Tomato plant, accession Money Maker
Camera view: horizontal (90 deg, fisheye); turntable rotation: 180 degrees
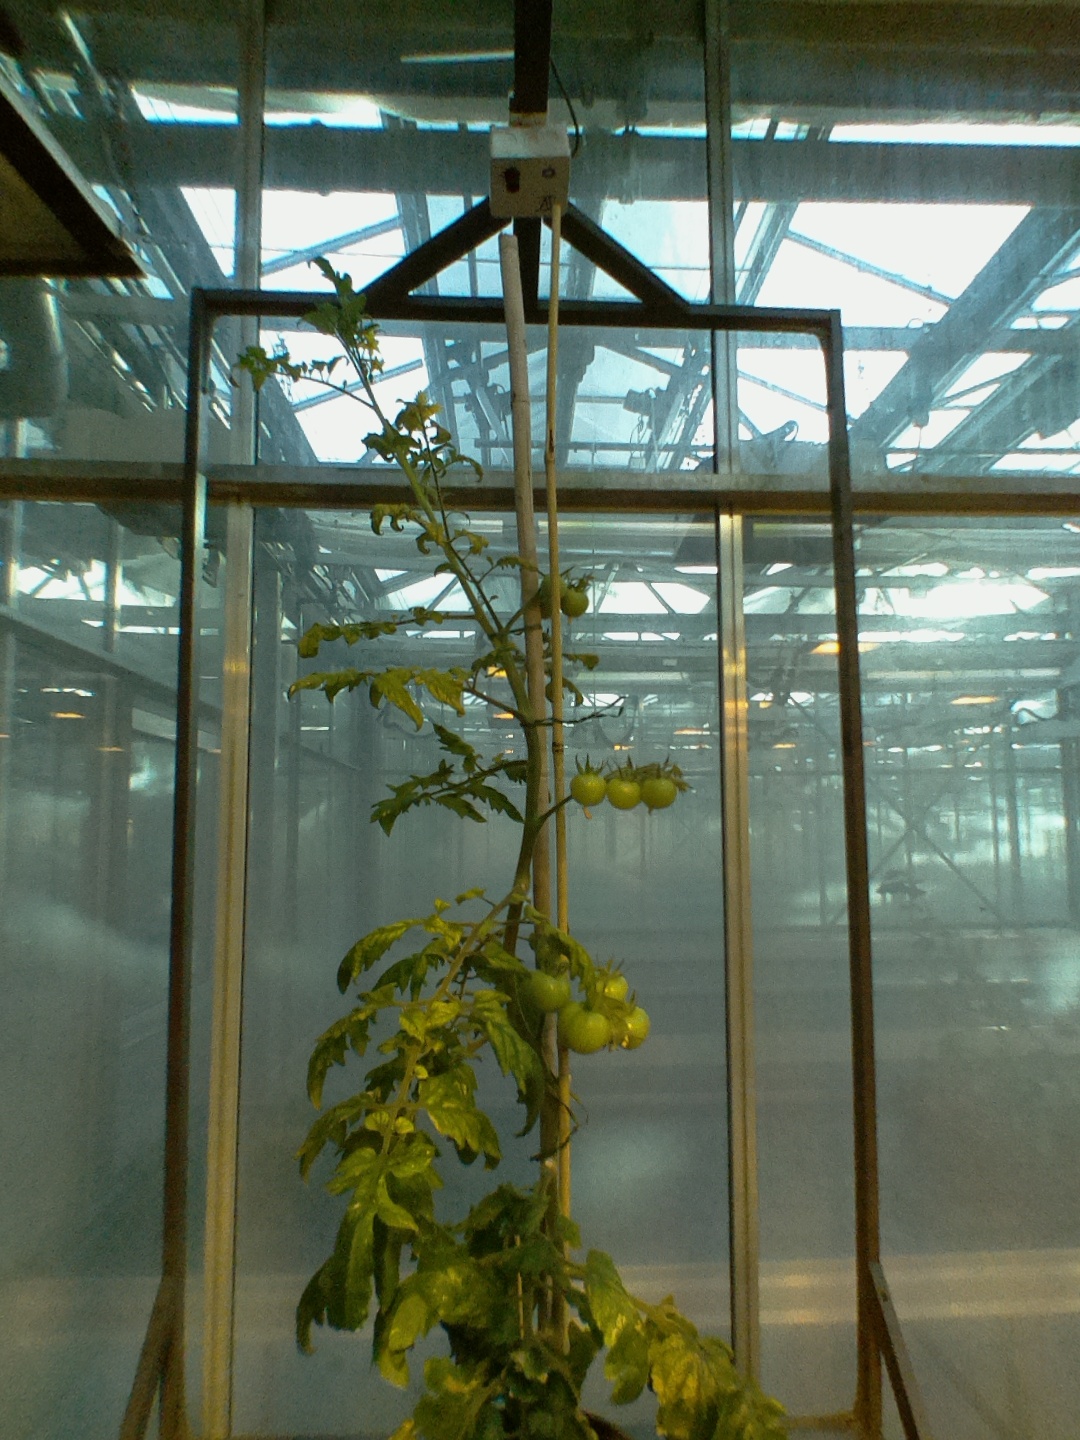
BBCH growth stage 74: 40%-50% of final fruit size